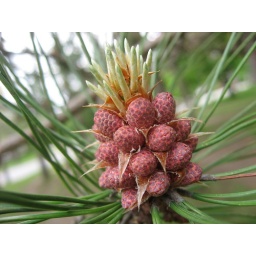
Pollen is produced in these male (staminate) cones of a pine tree. A spiral growth pattern is seen throughout.